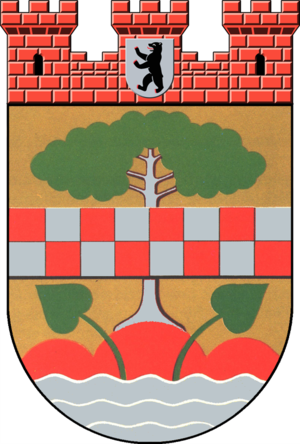
Zehlendorf
Zehlendorfs tidligere byvåben.
Zehlendorf er et område i bydelen Steglitz-Zehlendorf i det sydvestlige Berlin.